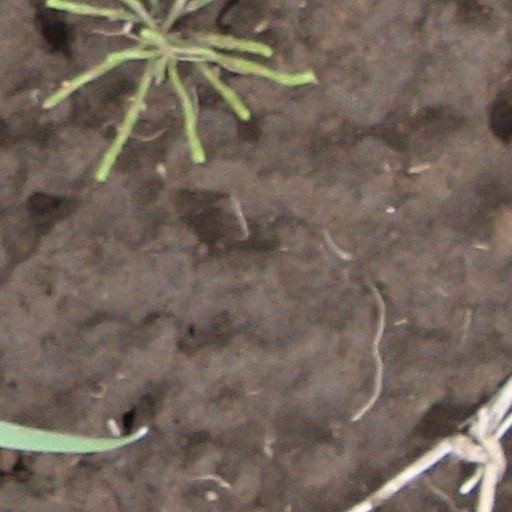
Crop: wheat